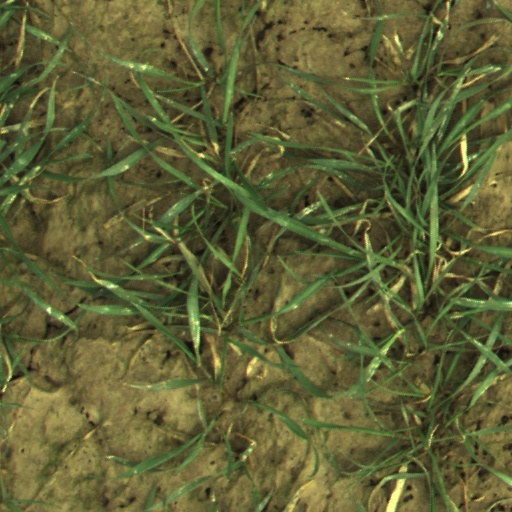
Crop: wheat